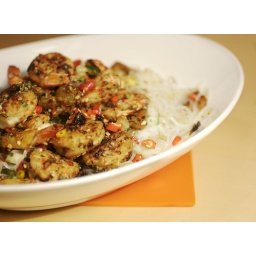
Grilled garlic, chili, pineapple &amp;amp; soy marinated shrimp over cucumber-cilantro glass noodles